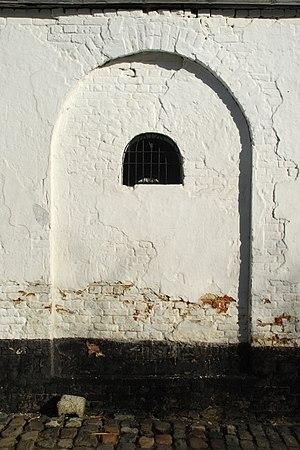
Belgique - Wallonie - Genappe - Chapelle Notre-Dame des Affligés de Ways
La chapelle Notre-Dame des Affligés est une chapelle située à Ways, section de la ville belge de Genappe, dans la province du Brabant wallon.